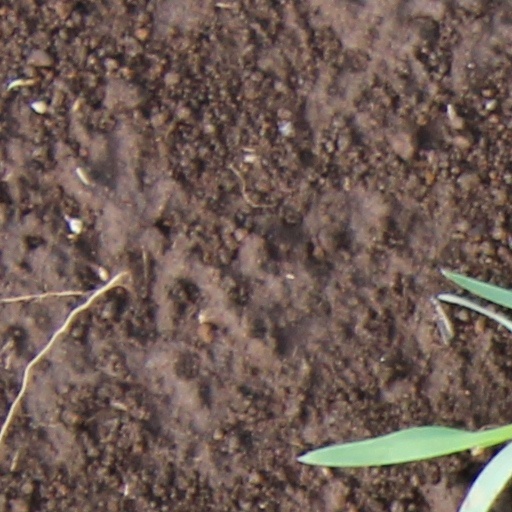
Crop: wheat